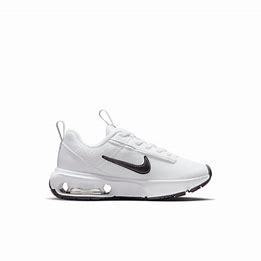
Brand: Nike
Model: Air Max Intrlk Lite